George Papandreou

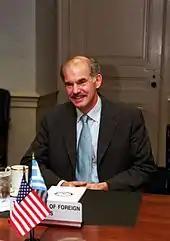
Papandreou in 2001, as Minister of Foreign Affairs

The younger George Papandreou came to Greece after the restoration of Greek democracy in 1974. He then became active in the political party his father had founded, the Panhellenic Socialist Movement (PASOK). He joined the Central Committee of PASOK in 1984.